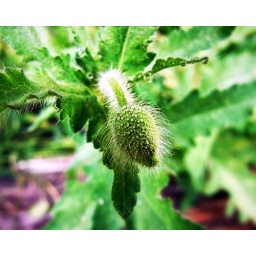
This pod splits in half and a cool red flower emerges.It is a very scraggly looking plant.